Henry Jackson Society

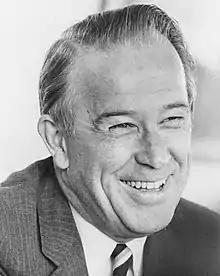

The Society was founded on 11 March 2005 by academics and students at Cambridge, including Brendan Simms, Alan Mendoza, Gideon Mailer, James Rogers and Matthew Jamison. It was named after Henry M. Jackson, an American senator (Democratic party) who tried to run in the 1976 United States presidential election. Jackson supported "New Deal" type politics at home and advocated for a strong anti-communist policy abroad. He opposed a detente with the Soviet Union. Jackson was widely respected by Republicans, and thus served as a symbol of bipartisanship. Republicans like Paul Wolfowitz prefer to call themselves a "Jackson Republican" as a substitute for the term neoconservative. It organises meetings with speakers in the House of Commons. By 2017, the society was described as promoting interventionist foreign policy to protect democracy and human rights.